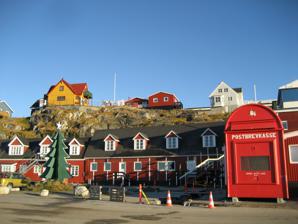
Building: Nuuk Tourist Office
Country: Greenland
Year built: 1992
Landmark in Nuuk, Greenland Nuuk Tourist Office Nuuk Tourist Office is a landmark in Nuuk , Greenland , built in 1992 to house the headquarters of the new National Tourist Board of Greenland. It was built to not only provide information to tourists but as an attraction, with a fake Christmas tree and an extremely large postal box. 64°10′35.1″N 51°44′47.3″W / 64.176417°N 51.746472°W / 64.176417; -51.746472 See also Visitor center References